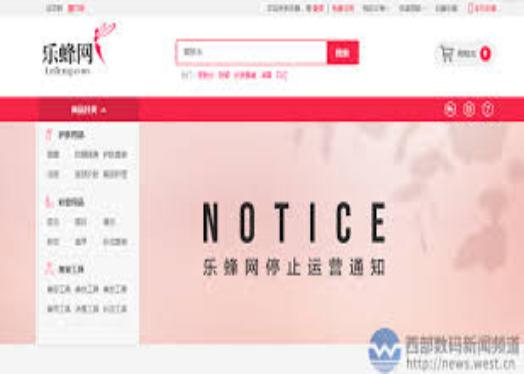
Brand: lefeng
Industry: Others